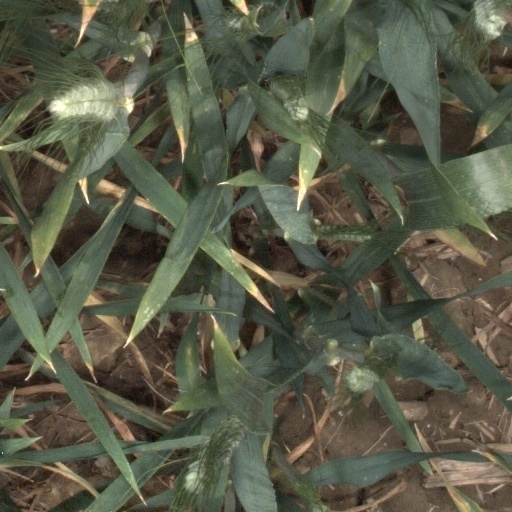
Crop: wheat